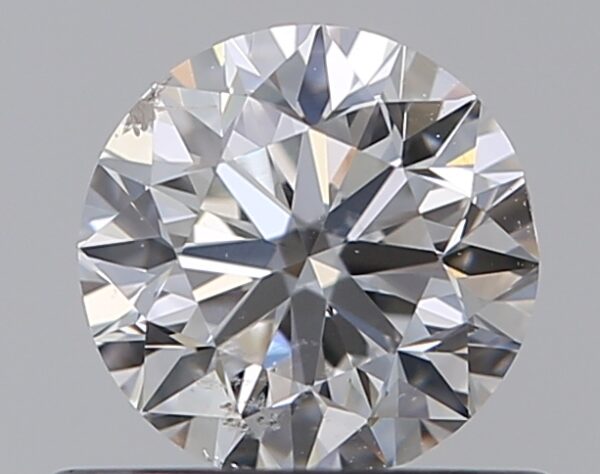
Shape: round
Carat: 0.5
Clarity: SI2
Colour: E
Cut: VG
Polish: EX
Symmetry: VG
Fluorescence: N
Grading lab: GIA
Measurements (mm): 4.92 x 4.98 x 3.19